Salina, Kansas

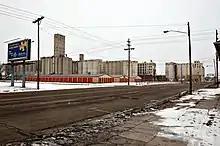
Downtown Salina grain elevators

Growth resumed with returning war veterans, and the town expanded rapidly with the arrival of the Kansas Pacific Railway in 1867. The construction of the railroad through Salina to Denver was a violation of treaty promises of Indian hunting grounds west of Salina, and Dog Soldiers began raiding the construction parties between Salina and Fort Wallace. The following U.S. military action removed Indians from western Kansas by 1868.